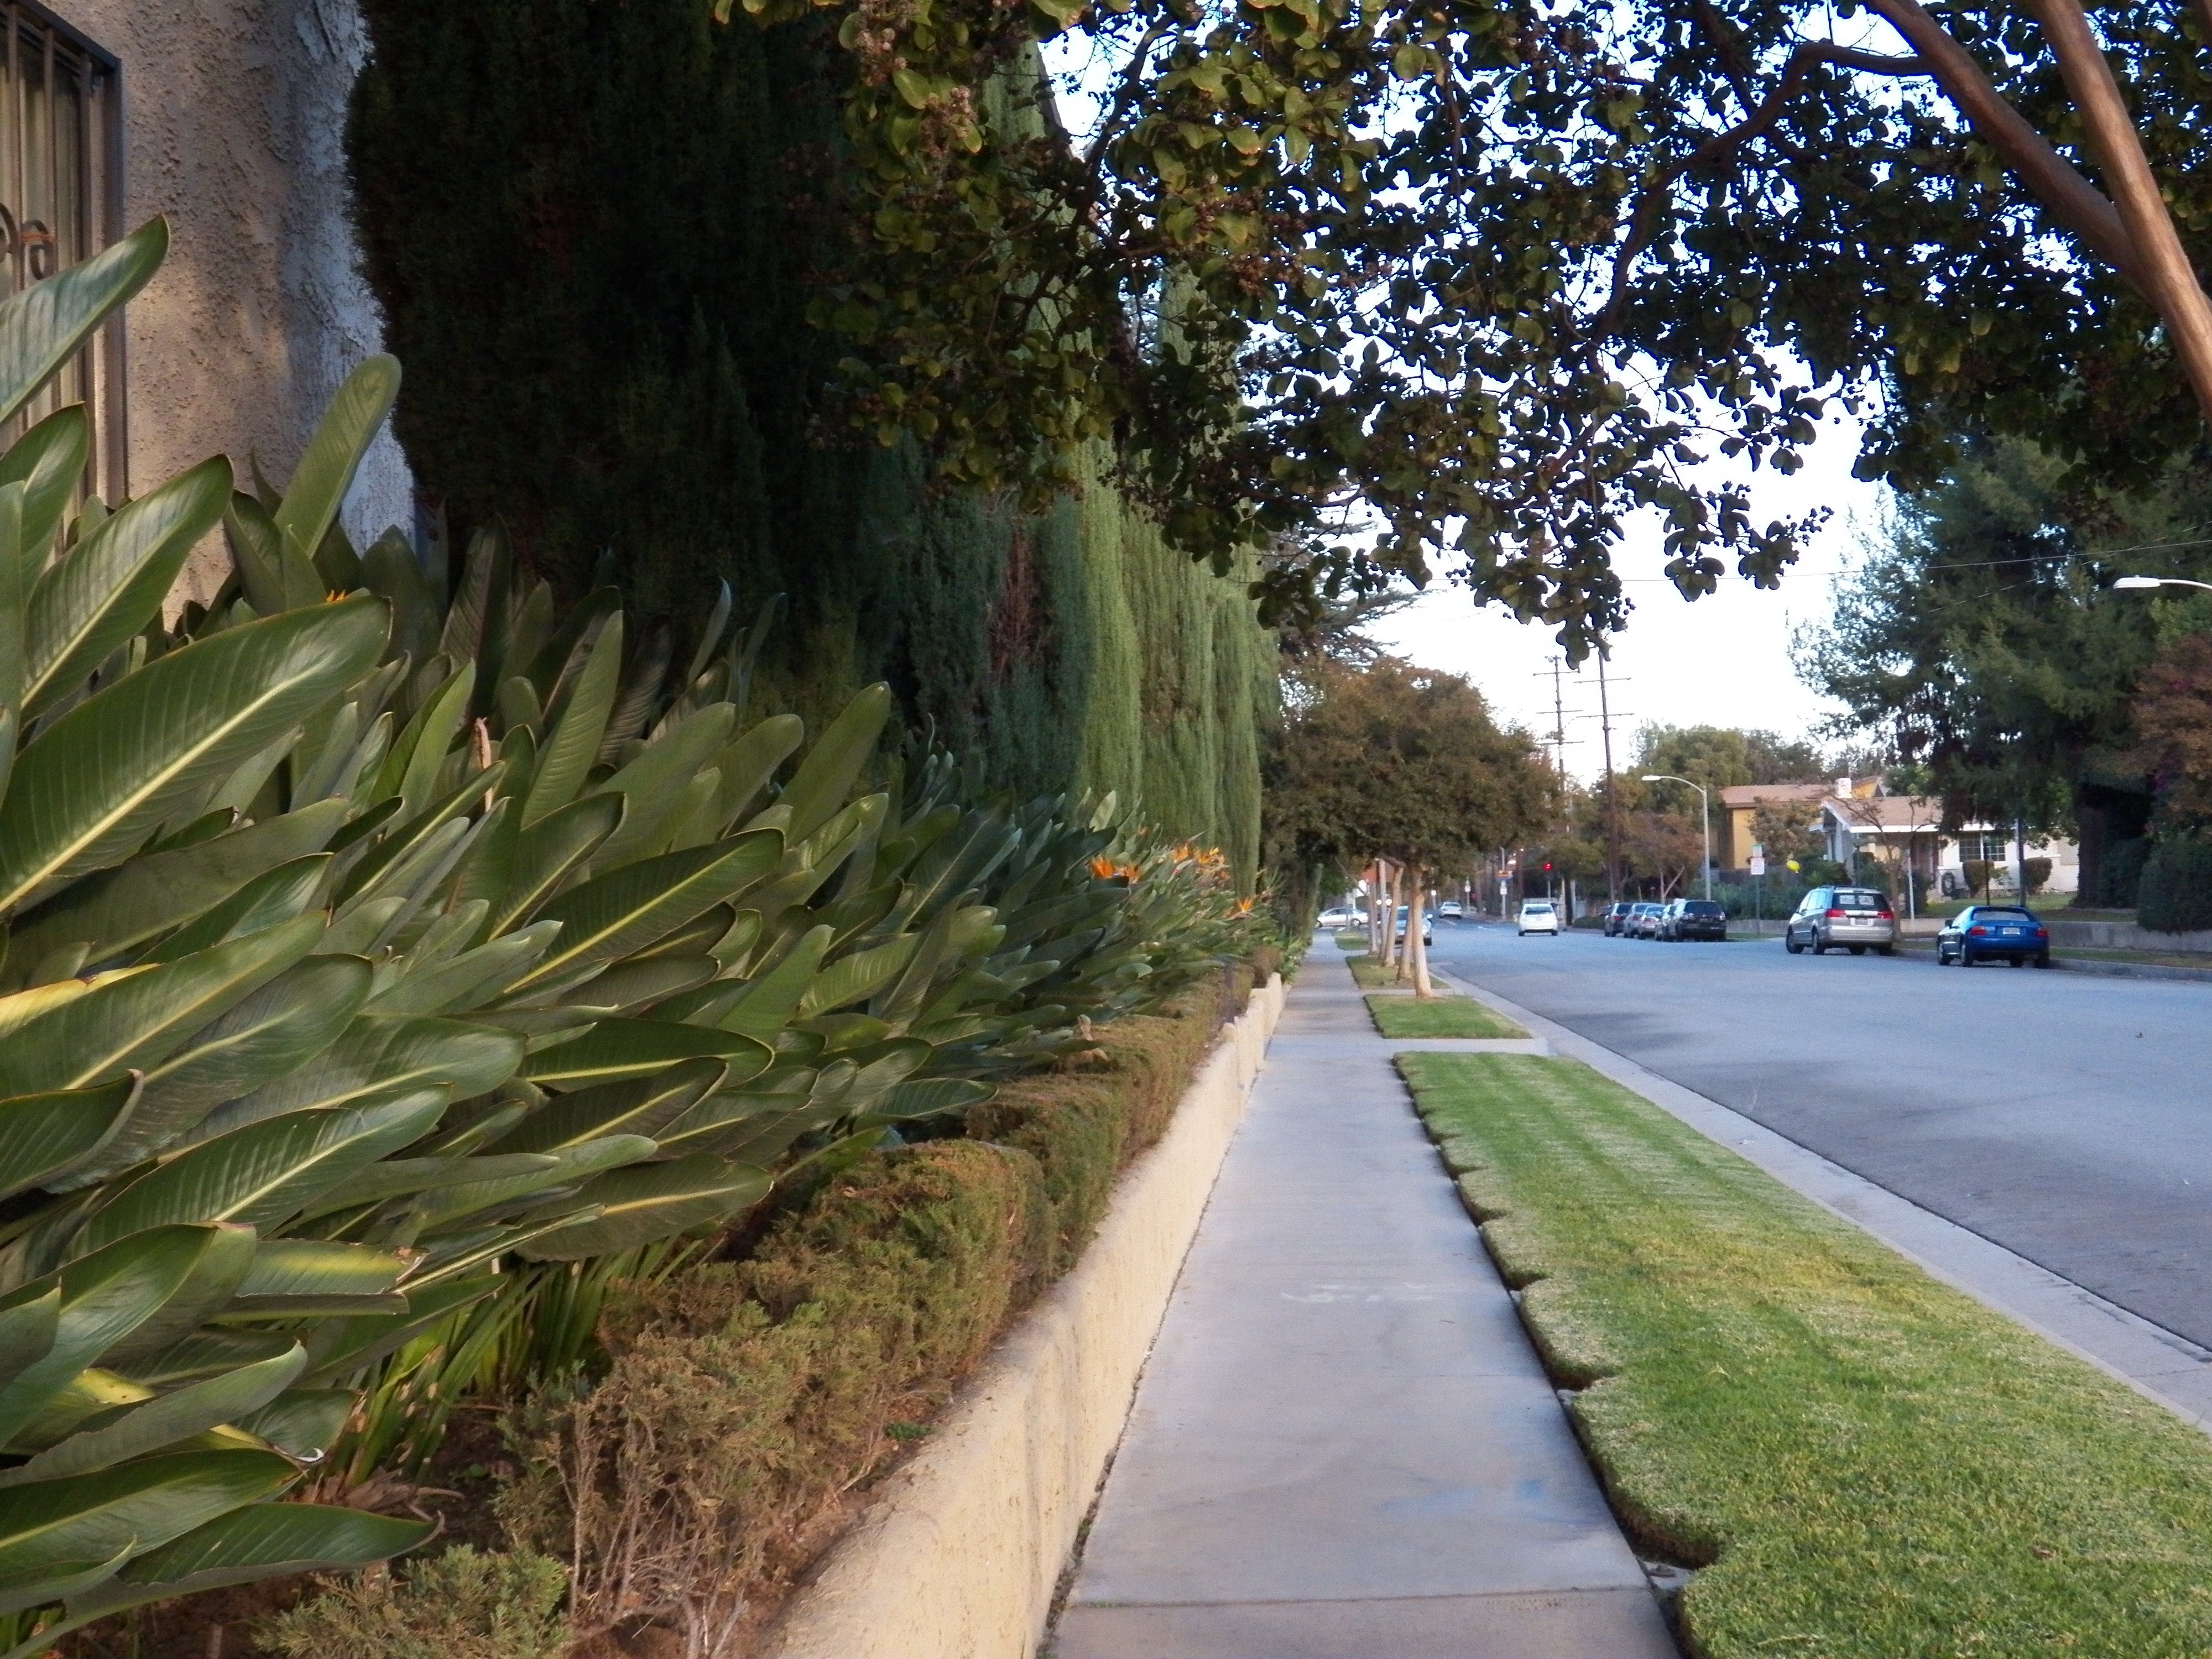
tree, path, grass, plant, road, lawn, leaf, flower, walkway, journey, botany, garden, shrub, yard, neighbourhood, tropical plants, residential area, woody plant, arecales, palm family